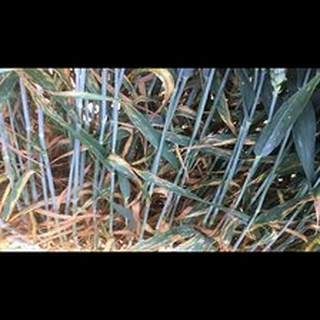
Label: wheat_leaf_blight